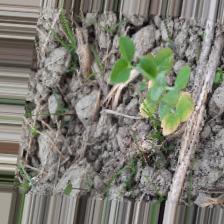
Label: Ascochyta blight